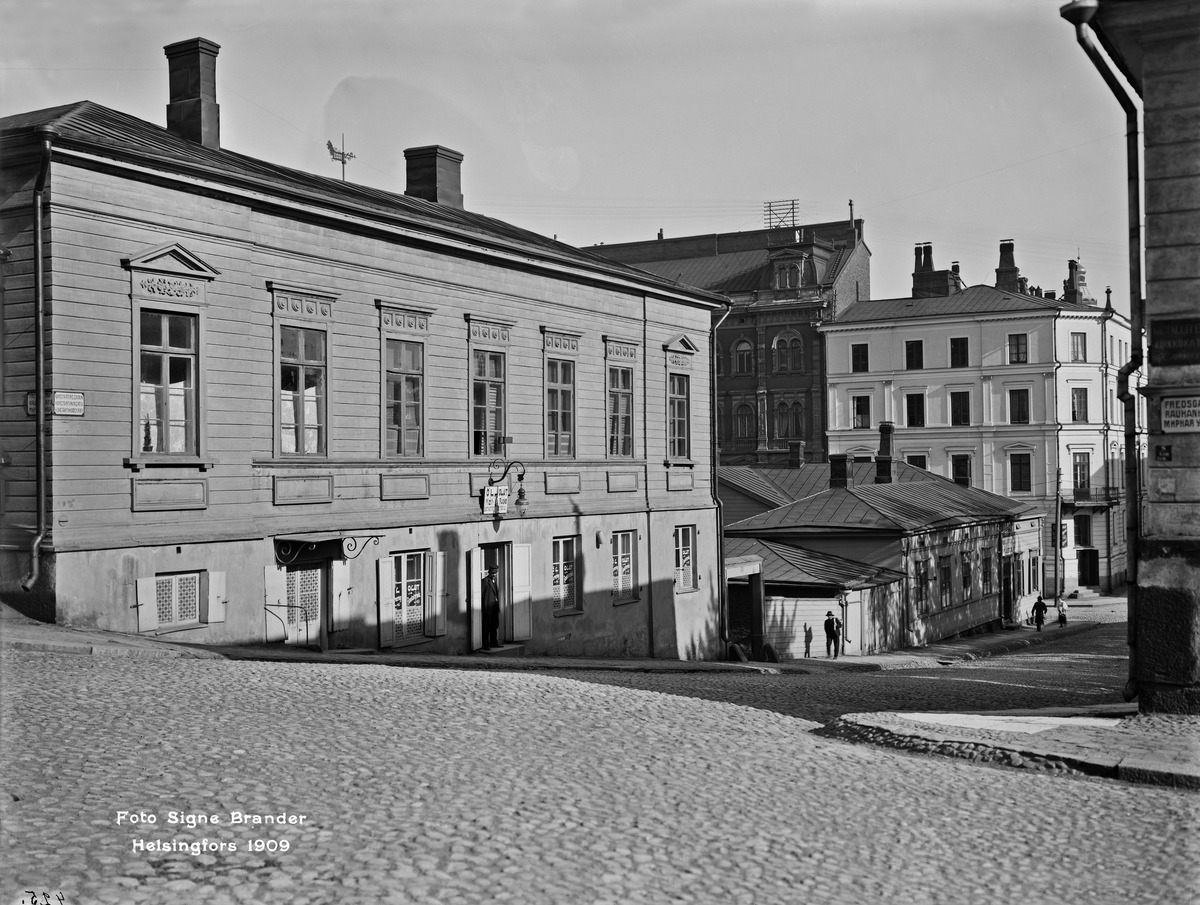
Konstantininkatu 7, 5 (= Meritullinkatu )
sisällön kuvaus: Konstantininkatu 7, 5 (= Meritullinkatu ). mustavalkoinen
Kuvaaja: Brander, Signe, valokuvaaja
Ajankohta: kuvausaika 1909
Paikka: Suomi, Uusimaa, Helsinki, Kruununhaka Helsinki, Meritullinkatu 7, 5
Aiheet: ravintolat